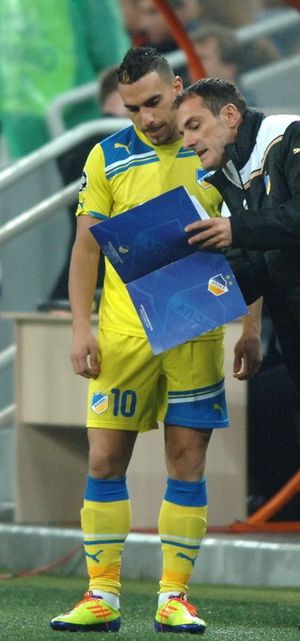
Constantinos Charalambidis
Constantinos Charalambidis er en cypriotisk tidligere fodboldspiller.